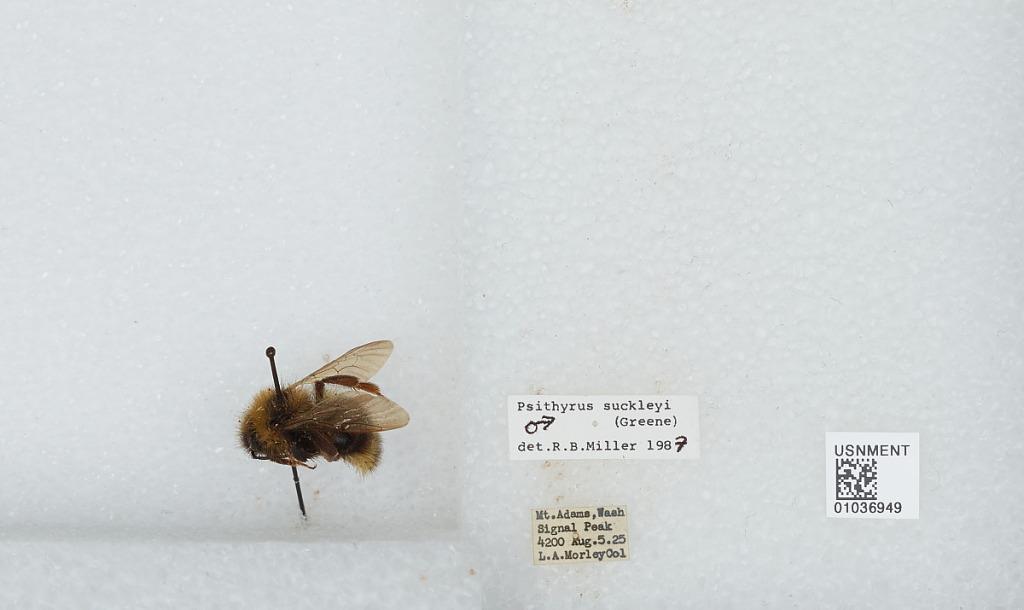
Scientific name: Bombus (Psithyrus) suckleyi Greene
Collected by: L. Morley
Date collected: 1925-8-5
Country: United States
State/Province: Washington
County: Yakima
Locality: Signal Peak, Mount Adams
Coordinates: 46.2261, -121.136
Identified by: Miller, R. B.